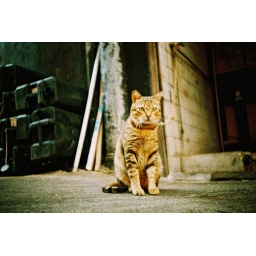
live in the moment - cat on the street